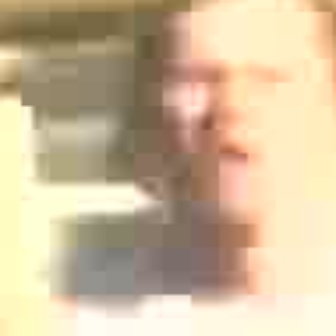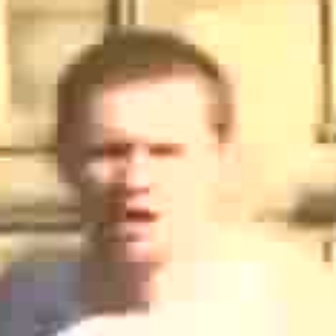
  Please identify the target specified by the bounding box [145,33,329,216] in the first image and locate it in the second image. Return the coordinates in [x_min,y_min,x_max,y_max] format.
Answer: [61,120,204,264]